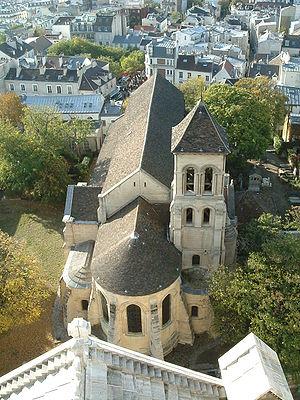
L’église Saint-Pierre de Montmartre est une église paroissiale catholique romaine située dans le 18ᵉ arrondissement de Paris, au sommet de la butte Montmartre, au nᵒ 2 rue du Mont-Cenis, à l'ouest de la basilique du Sacré-Cœur.